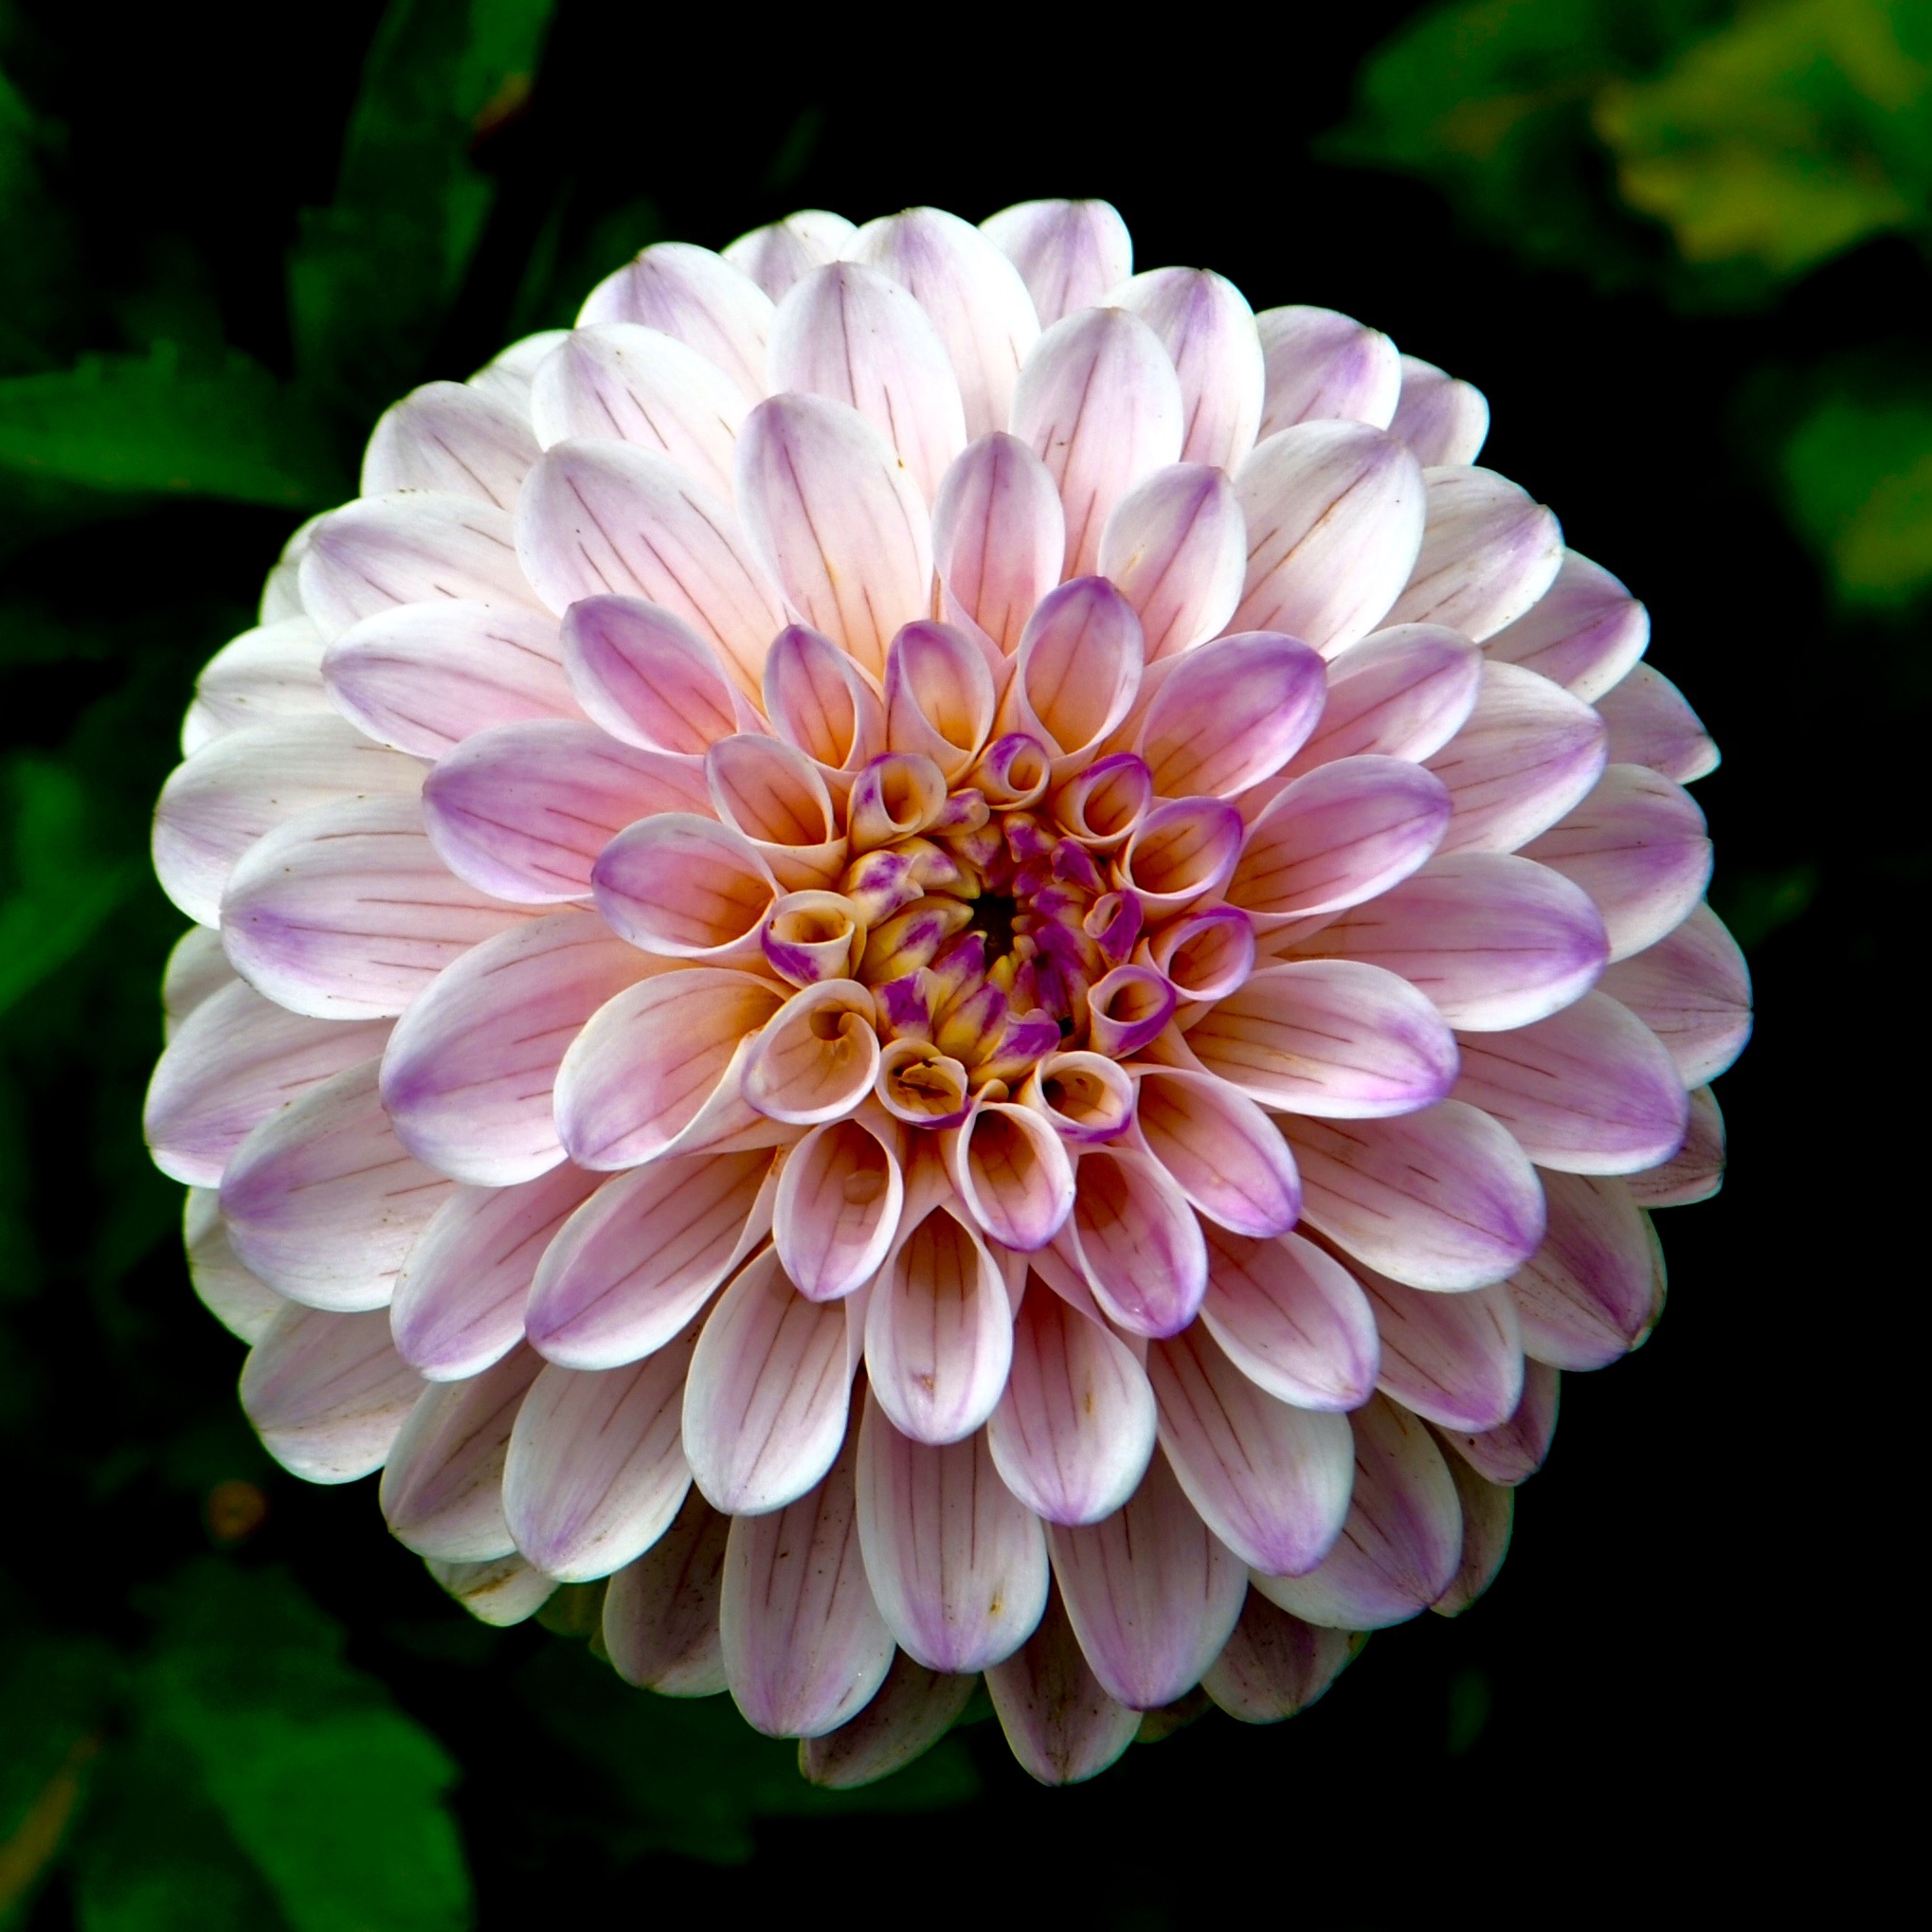
plant, flower, petal, pink, flora, close up, dahlia, macro photography, flowering plant, daisy family, city car, asterales, annual plant, plant stem, land plant, chrysanths